Émile Acollas

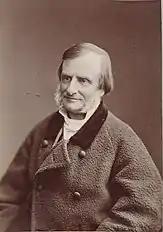

Emile Acollas (25 June 1826, La Châtre – 17 October 1891, Asnières) was a French professor of jurisprudence born in La Châtre, Indre and educated in Bourges and Paris.